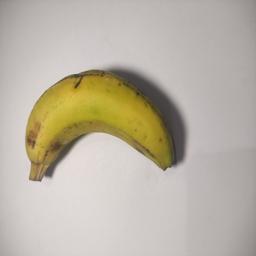
Banana variety: Sagor Kola